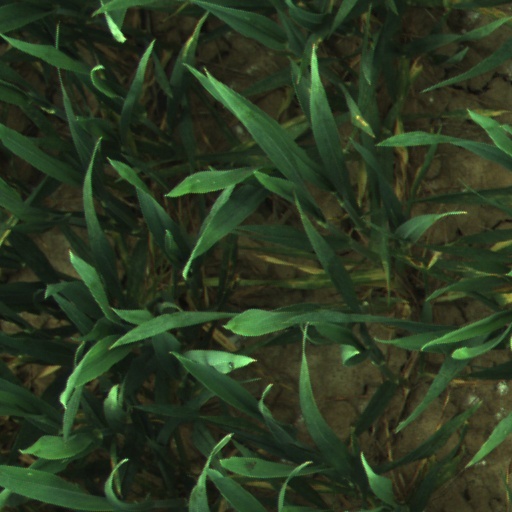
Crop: wheat